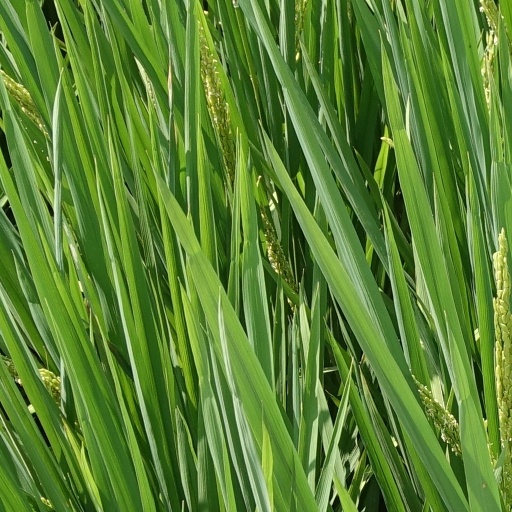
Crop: rice